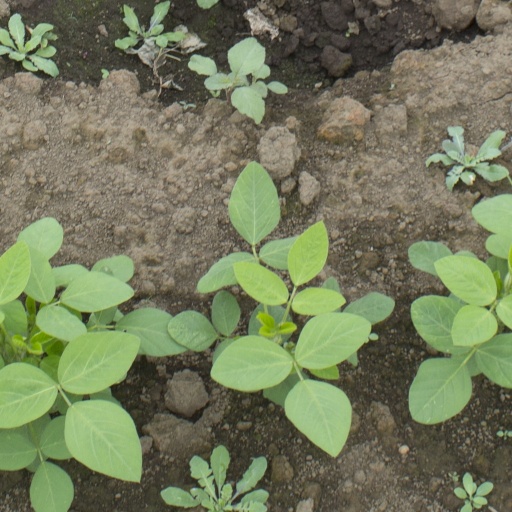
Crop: soybean